Danemann Pianos

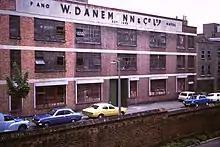
Danemann factory, Islington; summer 1979

After the Second World War, the company concentrated their efforts into making instruments of very high quality rather than supplying to the mass market. They were constructed from the best materials available at the time. Their school pianos came with built-in safety features such as solid toe pegs located at the front and back of the piano, safety falls (key hoods) and double rubber castors so the piano could be wheeled around a school hall and over small thresholds with ease.